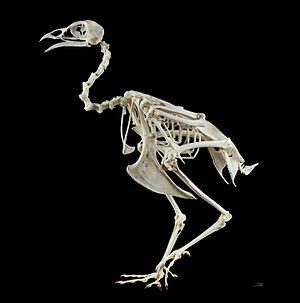
Le Faisan de Colchide, faisan à collier ou faisan de chasse, est une espèce d'oiseaux galliformes de la famille des Phasianidae originaire d'Asie et introduit en Europe dès le Moyen Âge. C'est le plus commun des faisans en Europe, et si ce terme est utilisé seul, c'est à cette espèce que l'on fait probablement référence. Il est chassé comme gibier et élevé pour sa chair. On dénombre 31 sous-espèces.